EXID

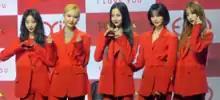
EXID promoting "I Love You" in November 2018

On December 31, 2018, EXID performed at Taipei New Year's Eve Countdown Party in Taipei, Taiwan, and stayed there through the countdown to 2019.